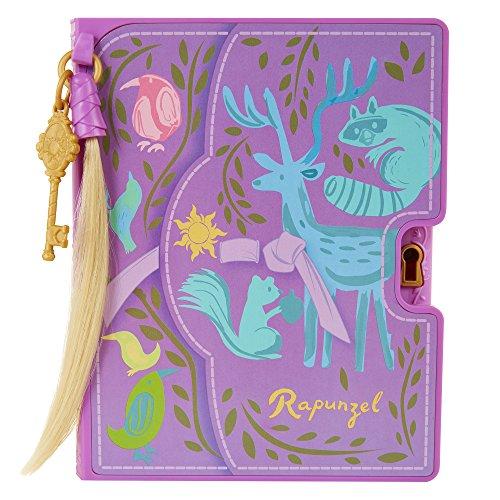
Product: Disney Tangled Rapunzel Secret Journal Toy
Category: Toys & Games | Learning & Education | Reading & Writing | Diaries, Journals & Notebooks
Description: Stencil included allows Rapunzel to express her inner world and creativity.
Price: $14.20
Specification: ProductDimensions:3x11x11inches|ItemWeight:1.54pounds|ShippingWeight:1.54pounds(Viewshippingratesandpolicies)|DomesticShipping:ItemcanbeshippedwithinU.S.|InternationalShipping:ThisitemcanbeshippedtoselectcountriesoutsideoftheU.S.LearnMore|ASIN:B01N2VHNM7|Itemmodelnumber:46787|Manufacturerrecommendedage:36months-6years|Batteries:3NonstandardBatterybatteriesrequired.